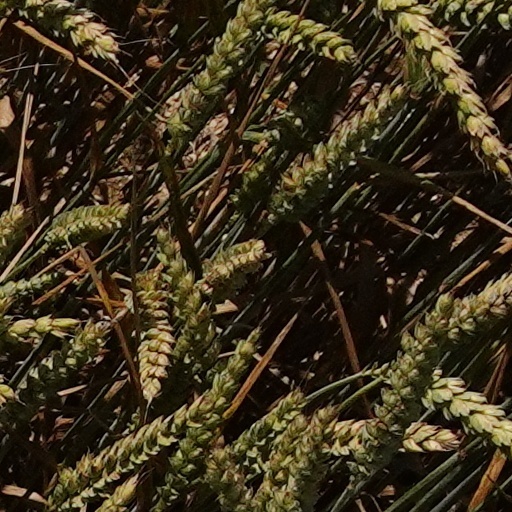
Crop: wheat